Same-sex marriage in Minnesota

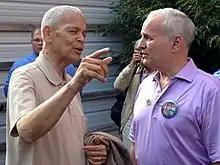
Julian Bond and Governor Mark Dayton at a "Vote No" rally against Minnesota Amendment 1 in June 2012

In 2004, 2006, 2007 and 2009, bills were introduced to the Minnesota House of Representatives and Senate to have voters consider an amendment to the Minnesota Constitution, restricting marriage to unions between "a man and a woman" and outlawing civil unions that offer comparable rights.